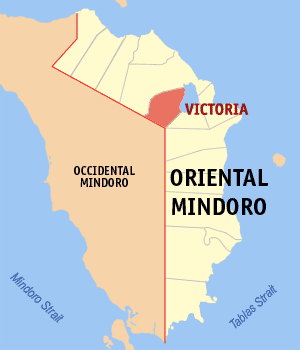
Victoria est une municipalité de la province du Mindoro oriental, aux Philippines.